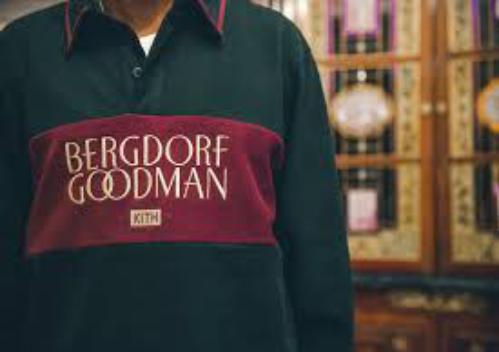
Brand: Bergdorf Goodman
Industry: Necessities